Cookie Cunningham

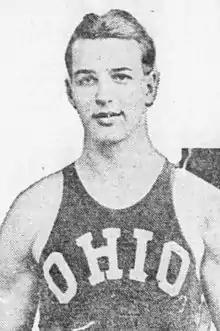
Cunningham, circa 1924

Harold Brewer "Cookie" Cunningham (February 4, 1905 – November 3, 1995) was an American professional football player, basketball player, and basketball coach.